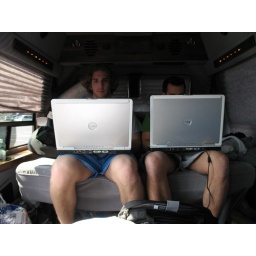
laptop action in the back of the van